Acrisure Stadium

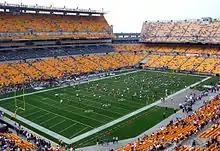
Heinz Field before a Pittsburgh Steelers-New England Patriots game, September 2005

On Friday, November 23, 2007, Heinz Field hosted four WPIAL championship football games which were followed the day after with a game between Pitt and South Florida. After discussion with the NFL, the Steelers owners decided to re-surface the field for their nationally televised game against the Miami Dolphins. A layer of sod was laid on the GrassMaster surface. After the new sod was laid, 1½ inches of rain fell which did not allow the tarp to be removed from the field until 70 minutes before the game began. The field conditions were so bad that a punt by Dolphins punter Brandon Fields stuck to the turf without bouncing. The Steelers won the game 3–0, with a field goal by Jeff Reed with 17 seconds remaining; it was the NFL's first 3–0 game since 1993 and the longest two teams went without scoring since the New York Giants and Detroit Lions played to a scoreless tie on November 11, 1943. Scott Brown, of the "Pittsburgh Tribune-Review", called the field a "veritable mud pit". Gene Upshaw, head of the National Football League Players' Association, said a 2006 survey of NFL players ranked Heinz Field as the second-worst field in the league. Steelers receiver Hines Ward called the playing conditions "horrendous" after the game. However, the following day Ward and other Pittsburgh players lobbied to keep the natural surface, saying, "I think everybody wants to keep the grass." Since that season, the Steelers have played their game on the weekend after Thanksgiving on the road at the team's request.